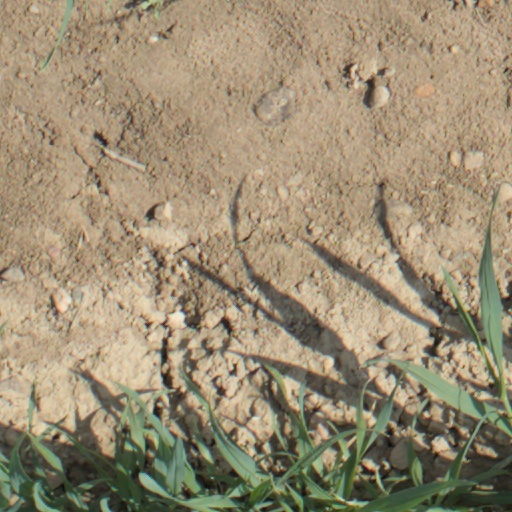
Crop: wheat